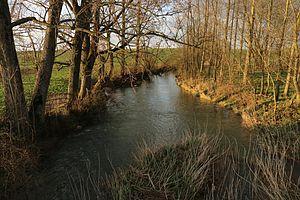
Le Rupt de Mad est une rivière française qui coule en région Grand Est dans les deux départements de Meuse et Meurthe-et-Moselle. C'est un affluent gauche de la Moselle, par conséquent un sous-affluent du Rhin.